Muzio Febonio

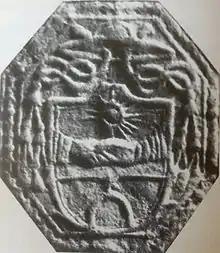
Muzio Febonio's hoctagonal seal

Muzio Febonio (13 July 1597 – 3 January 1663) was an Italian priest and historian, best known for his historical and hagiographic works about Marsica, the Abruzzo sub-region where he was born. In his writings he made extensive use of archive documents and historiographic and archaeological sources, showing a deep knowledge of them, although in a somewhat formal and pedantic style. However, his works represent a valuable source of information for later historians, even if their publication occurred with a lot of errors and delays, which partly explains the limited fame this author enjoyed.